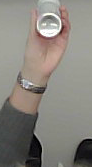
Product: rexona_spray